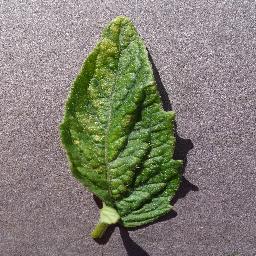
Label: Tomato___Spider_mites Two-spotted_spider_mite